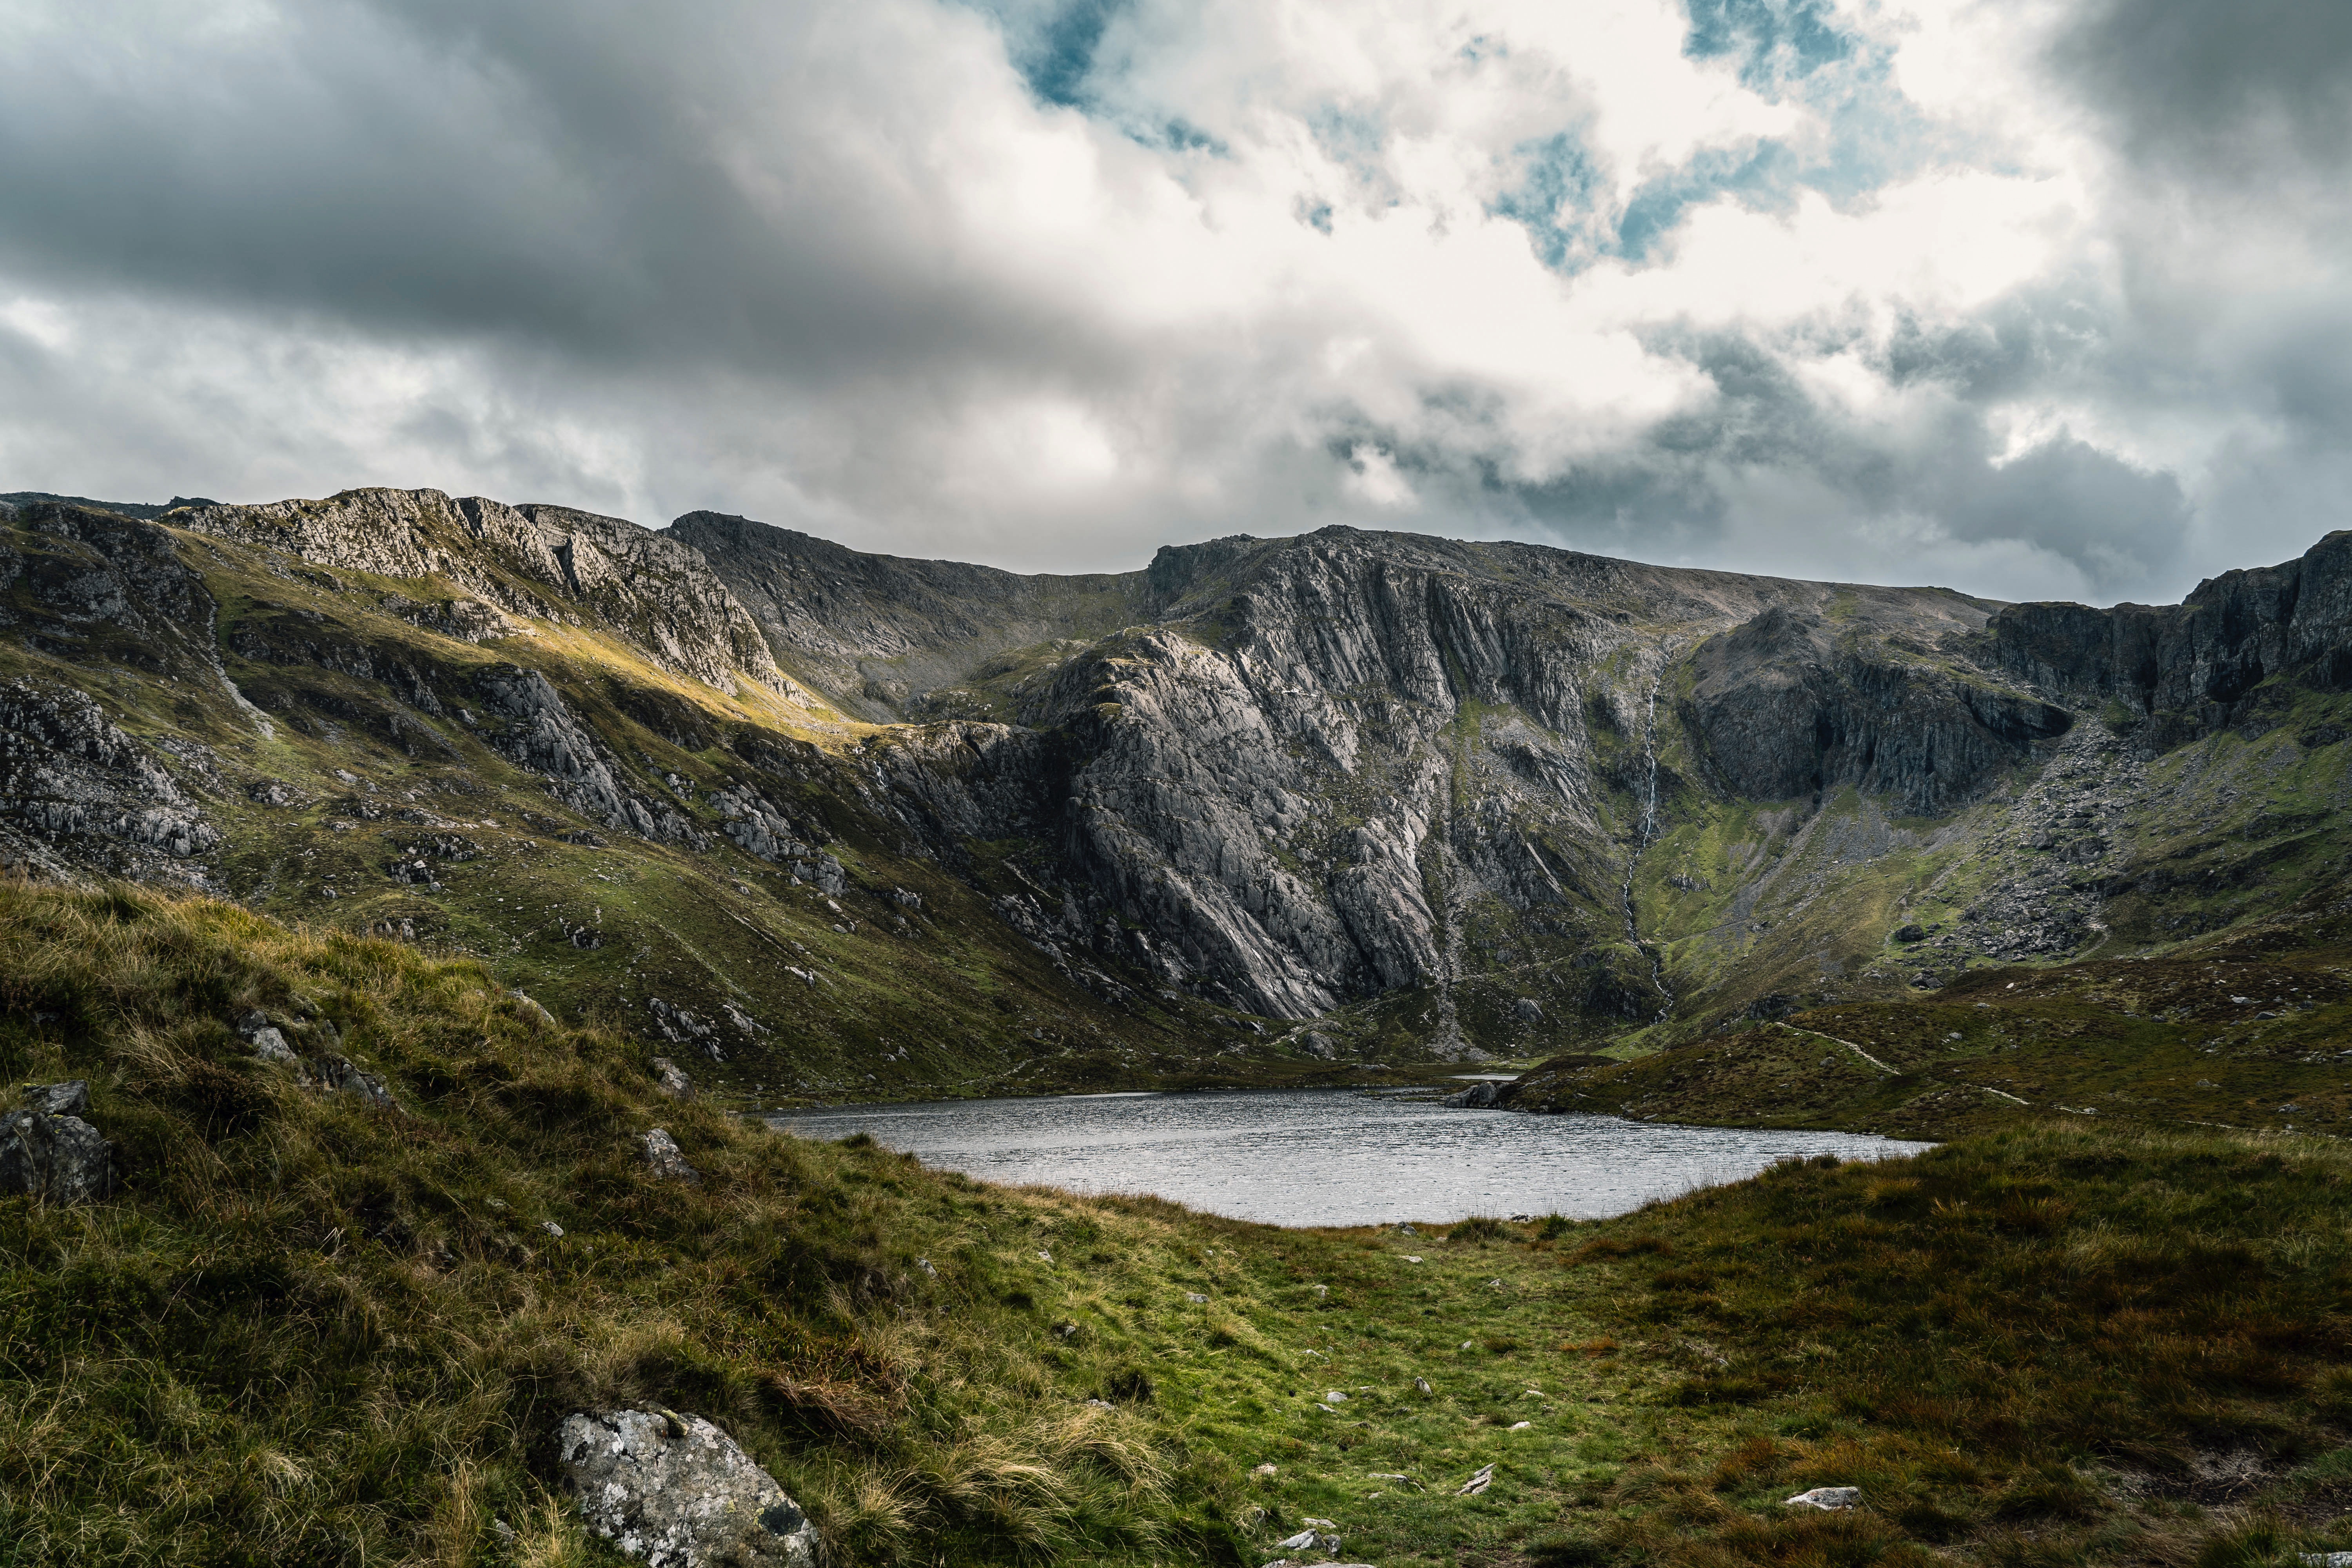
highland, mountain, tarn, nature, sky, mountainous landforms, wilderness, cloud, fell, lake, water, mount scenery, hill, loch, valley, mountain range, ridge, landscape, terrain, reflection, grass, meteorological phenomenon, lake district, national park, rock, crater lake, escarpment, tundra, mountain pass, plateau, fjord, geology, cirque, elevation, bank, cliff, formation